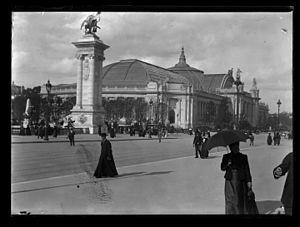
Cet article traite des différentes Expositions internationales et nationales qui se sont tenues à Paris, et qui ont en partie façonné la capitale française que l'on connaît aujourd'hui.
Le Grand Palais est un monument parisien situé en bordure des Champs-Élysées, face au Petit Palais, dont il est séparé par l'avenue Winston-Churchill dans le 8ᵉ arrondissement. Ses 77 000 m² abritent régulièrement salons et expositions prestigieuses.
Charles Louis Eugène Trutat, né le 25 août 1840 à Vernon et mort le 6 août 1910 à Foix, est un photographe, pyrénéiste, géologue et naturaliste français.